A Seaside Flirtation

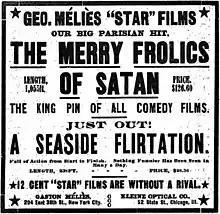
Newspaper advertisement for "The Merry Frolics of Satan" and "A Seaside Flirtation"

A Seaside Flirtation was a 1906 French silent comedy film directed by Georges Méliès.